Würdenhain

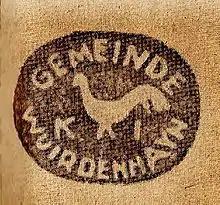
Former Würdenhain town seal, 18th-19th century

Since the merger of Würdenhain with the surrounding villages of Haida, Prösen, Reichenhain, Saathain, Stolzenhain and Wainsdorf on October 26, 2003, the district has been part of the Röderland municipality. According to the main statute of the municipality, Würdenhain is represented by the mayor and a three-person local advisory board. Frank Heelemann is the current mayor of Würdenhain.